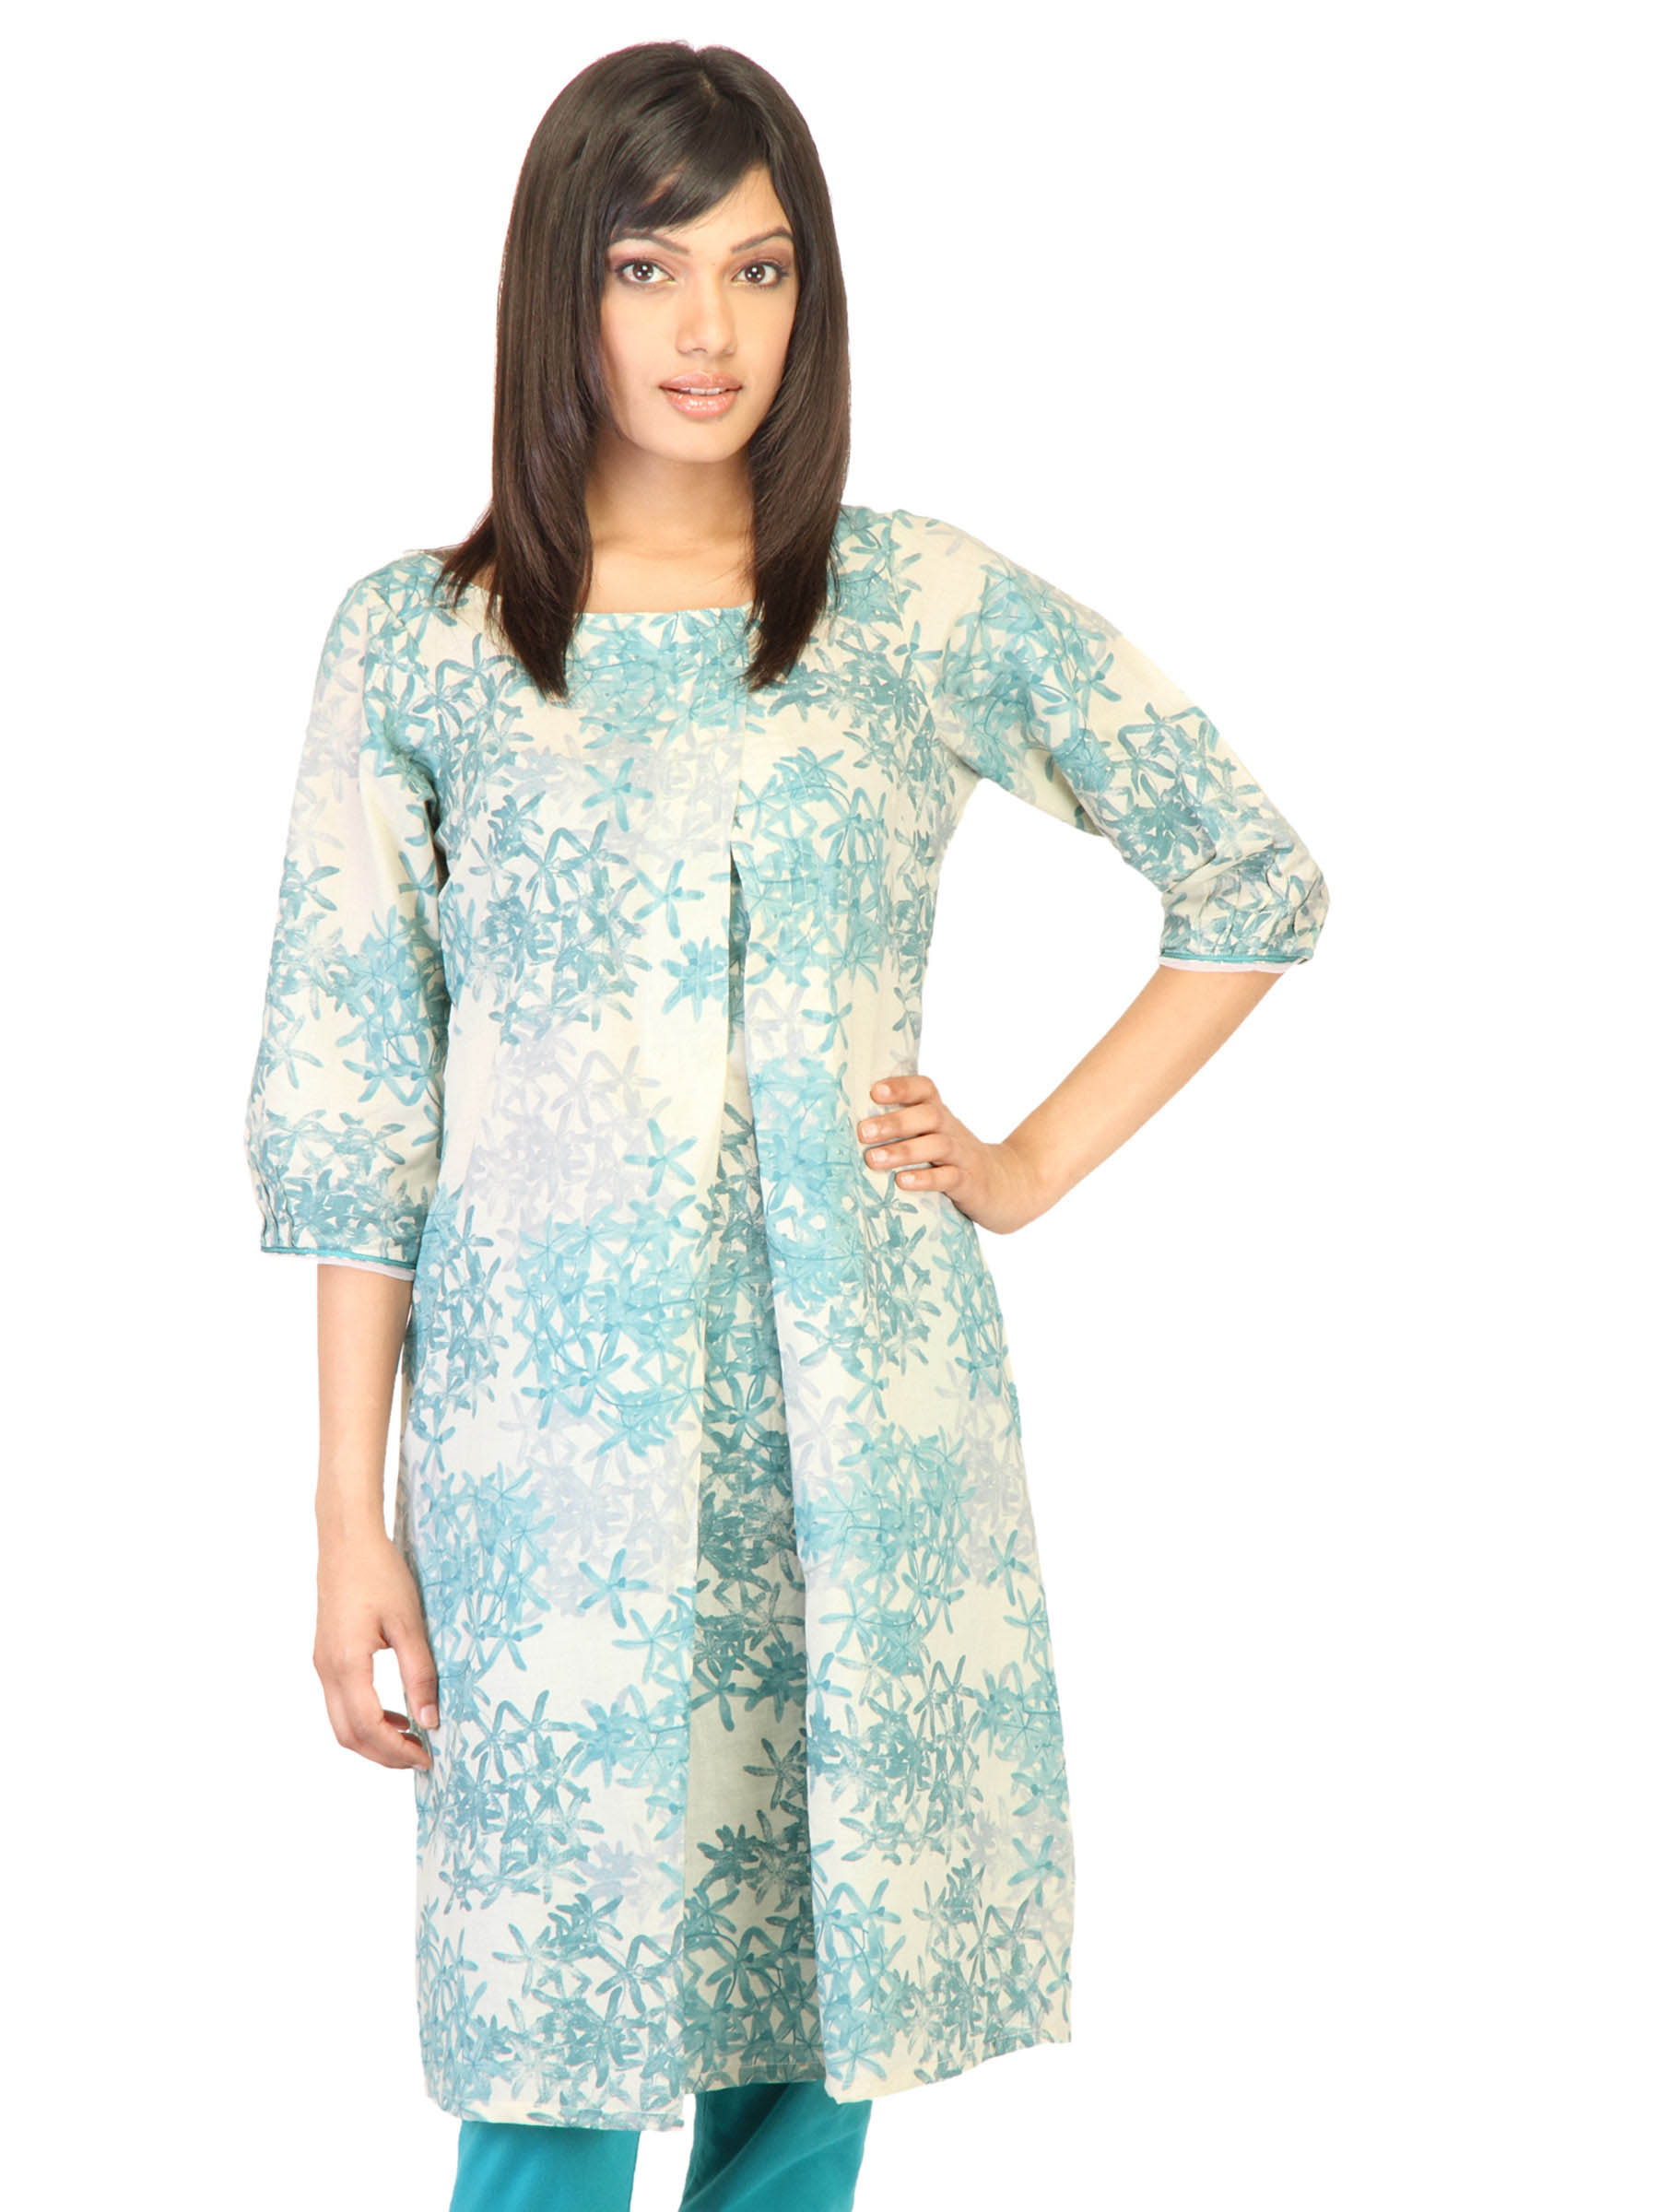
W Women Printed Cream Kurtas
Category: Apparel / Topwear / Kurtas
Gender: Women
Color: Cream
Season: Fall 2011
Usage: Ethnic